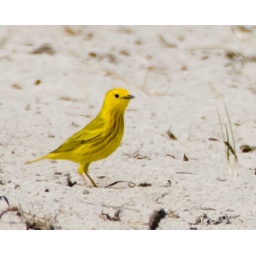
I think this is a yellow warbler. It was taken at a beach by Sachuest NWR in Newport, RI